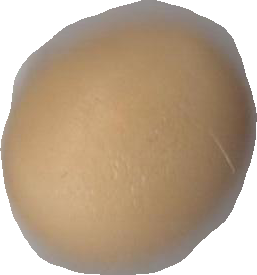
Variety: Grobogan